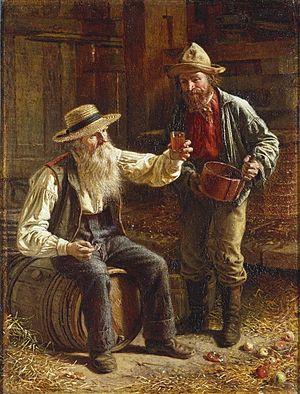
Le cidre est une boisson alcoolisée titrant généralement entre 2 % vol. et 8 % vol. d'alcool, obtenue à partir de la fermentation du jus de pomme. Chez les producteurs, l'adjectif cidricole fait référence aussi bien à la boisson fermentée à base de pomme qu'à base de poire. Le cidre se fabrique partout où l’on trouve des pommiers qui donnent des pommes à cidre. On distingue le « cidre de table » et le « cidre bouché », de qualité supérieure. La consommation de cette boisson a connu un apogée en Espagne à la fin du XIVᵉ siècle, dépassant celle de la bière. Au début du XXIᵉ siècle, c'est une boisson traditionnelle plutôt saisonnière et régionale, mais des efforts de marketing tendent à promouvoir de nouveaux cidres aromatisés, notamment à destination des jeunes.